Ted Schmidt

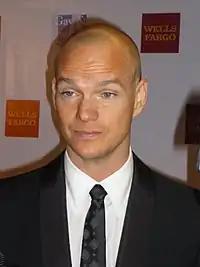
Peter Paige plays Ted's best friend and eventual love interest, Emmett Honeycutt

One of the character's main relationships was shared with Blake Wyzecki (Dean Armstrong). Their relationship ends following the first season of the show. Armstrong was rehired by the show at various times when writers revisited Ted and Blake's relationship. Ted first meets Blake at the Babylon night club but their first encounter ends in turmoil as Ted is hospitalised after taking drugs. Blake is a drug addict and Ted decides to help him and attempts to get him clean. The on-screen partnership was successful and well received by viewers. Armstrong told David R. Guarino from the "Windy City Times" that he and Lowell had instant chemistry on set and became good friends. He believed that this translated well on the show which fans connected with. Armstrong left the show following the first season of "Queer as Folk". He felt disappointed that there was no closure to Ted and Blake's relationship.